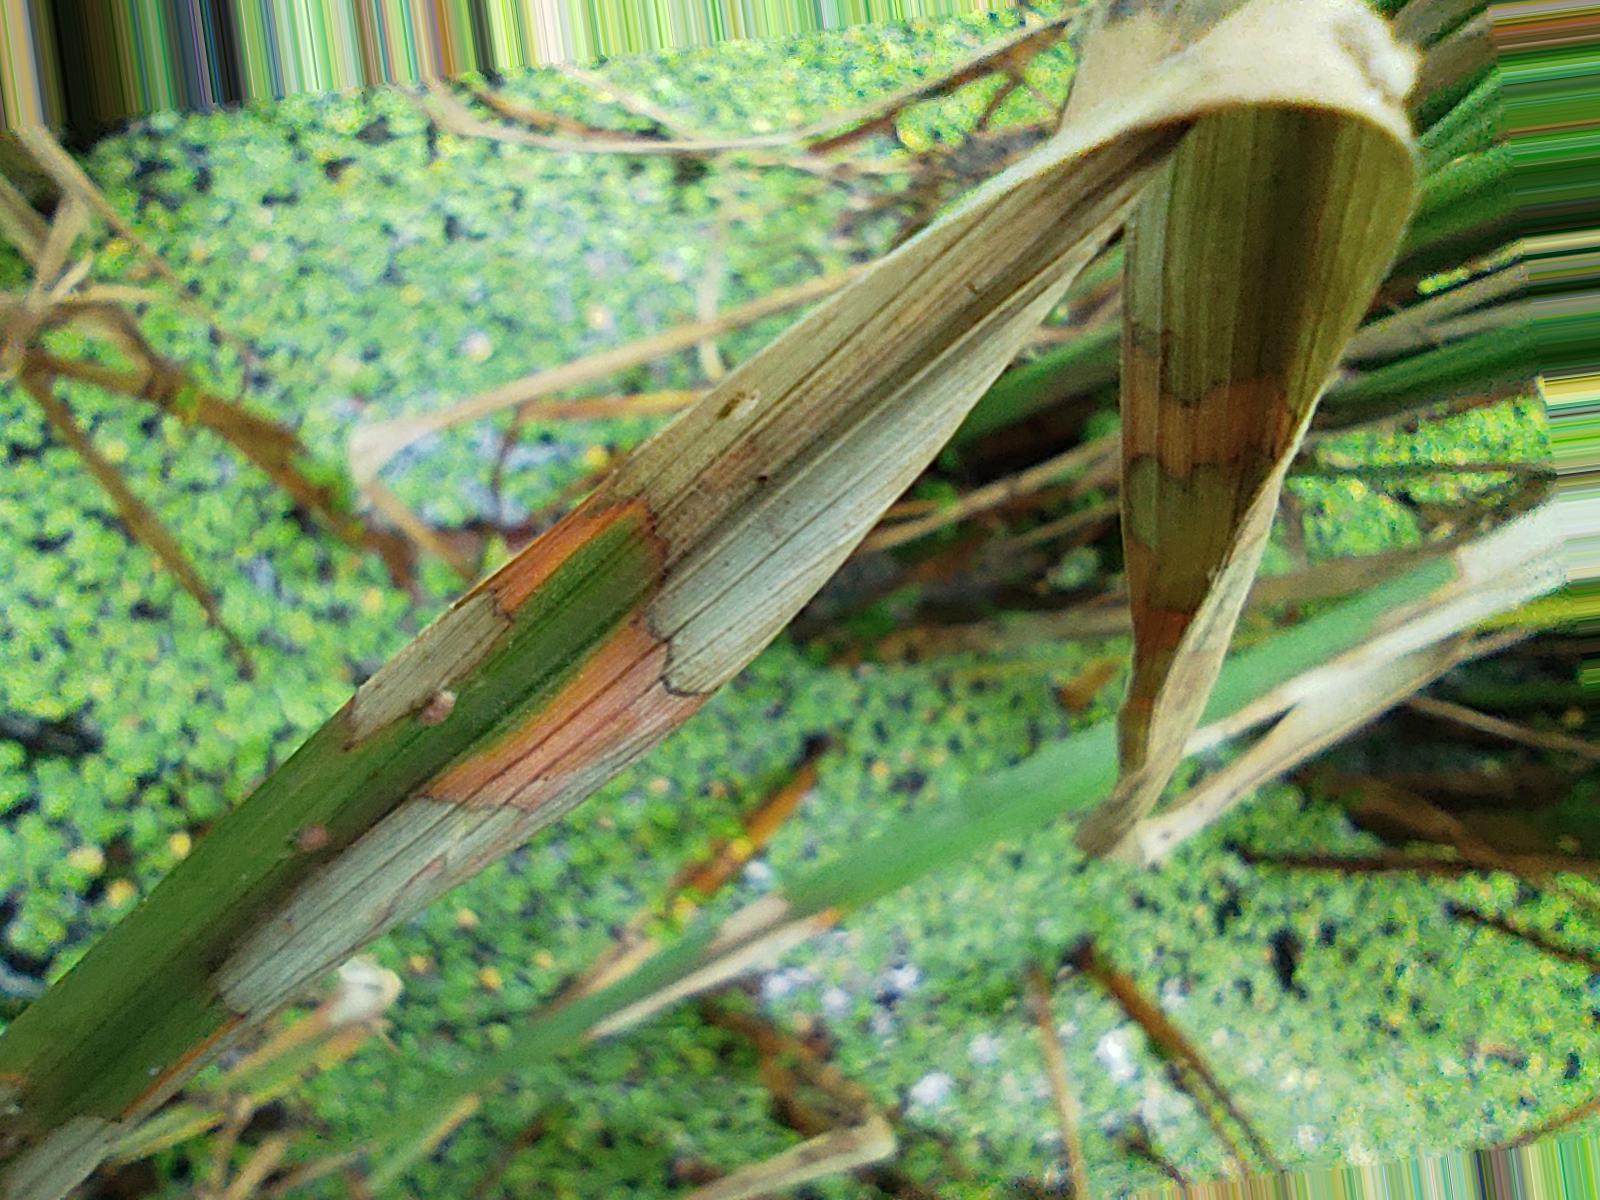
Nhãn: Bệnh Đốm Vằn ( Khô vằn ) ( Sheath Blight )